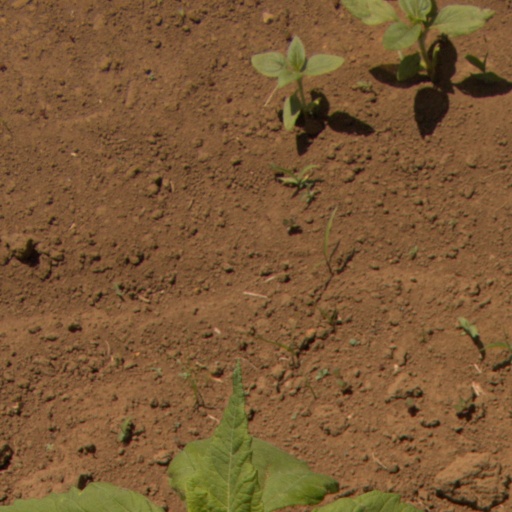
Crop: Jerusalem artichoke